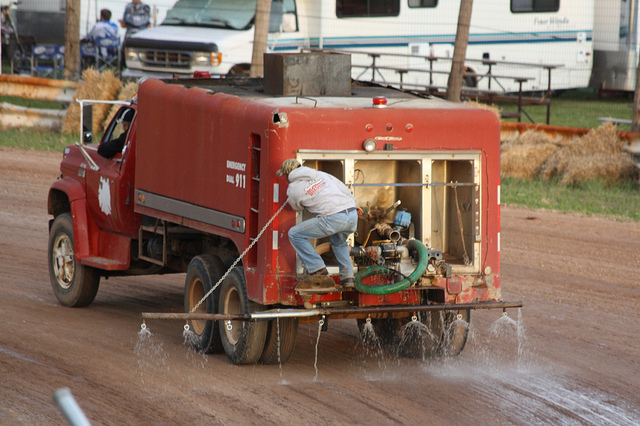
A man standing on the back of a red truck.

A man is rding on the back of a street washing truck.

A person on the back of a truck on the road.

A red truck with a man on the back spraying a liquid on the ground

A truck with machinery attached to it leaking water.